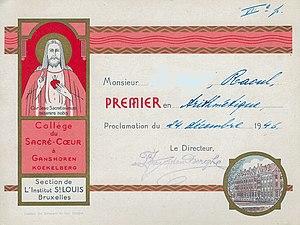
Carte d' honneur de premier en arithmétique en 7e (dernière) année préparatoire 1946. Collège du Sacré-Coeur à Ganshoren. Faites attention au texte à gauche en bas."